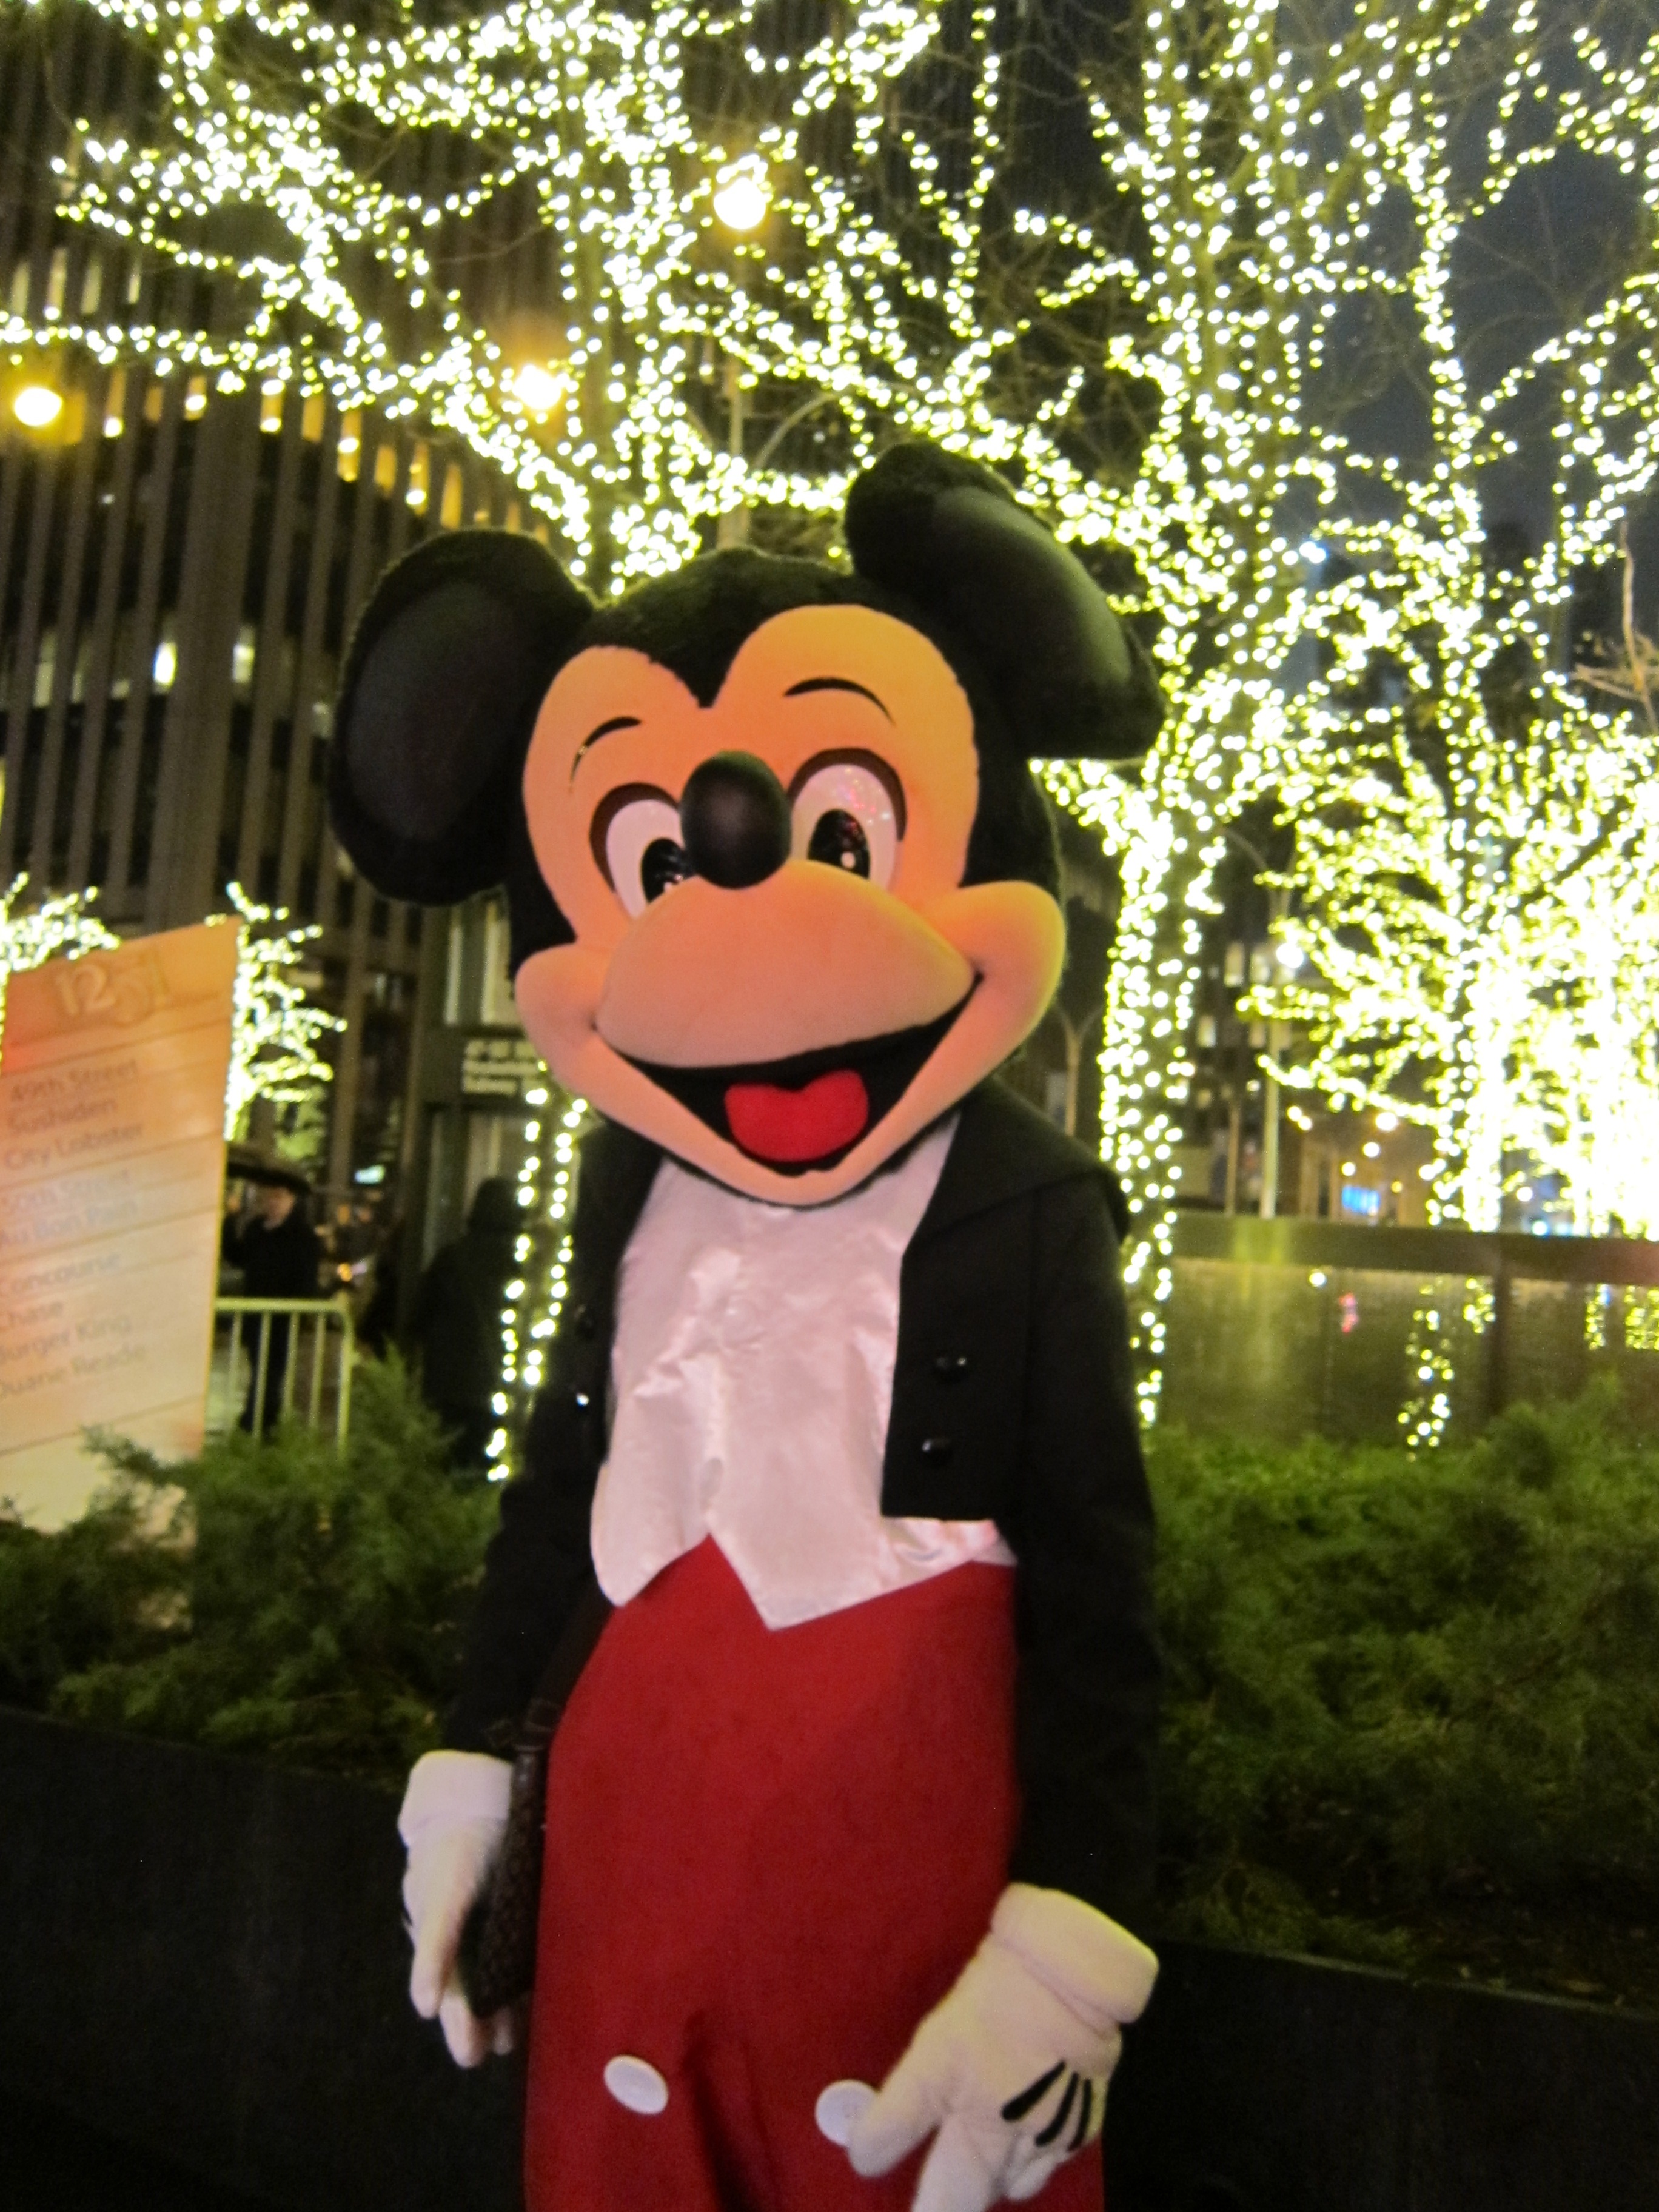
new york city, amusement park, park, holiday, christmas, resort, costume, mickey mouse, walt disney world, christmas in nyc